Suffolk County Community College

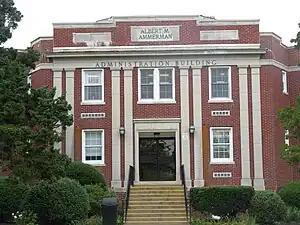
Ammerman Building

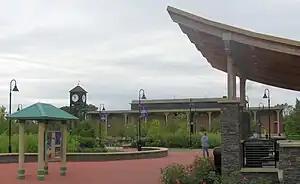
Ammerman campus with Huntington Library in background

Suffolk County Community College (SCCC) is a public community college in Selden, New York. It is part of the State University of New York (SUNY) system and is funded in part by Suffolk County, New York. Suffolk County Community College was founded in 1959 and has three campuses: Selden, Brentwood and Riverhead. It also has a satellite center in downtown Riverhead.